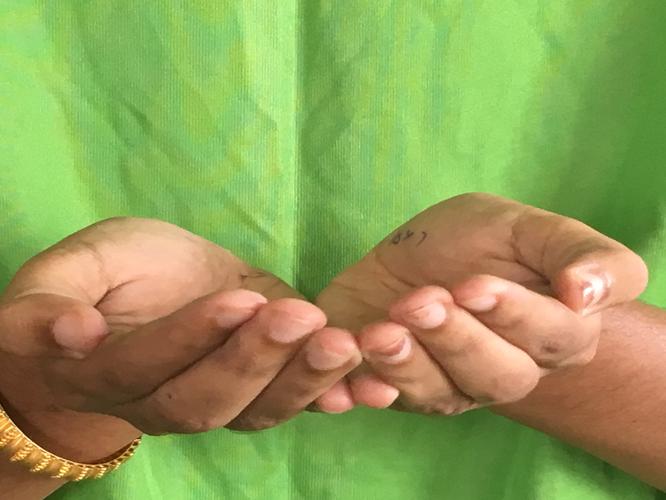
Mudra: Pushpaputa
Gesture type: double_hand